President's Colour Award

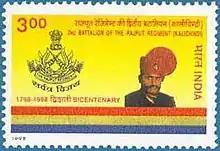
Stamp of India - 1998 - Colnect 161889 - 2nd Battalion Rajput Regiment Kalichindi

On 1 December 2002, the President of India A. P. J. Abdul Kalam awarded the prestigious President's Colours to the Indian Coast Guard, at the Indian Coast Guard Air Station Daman.